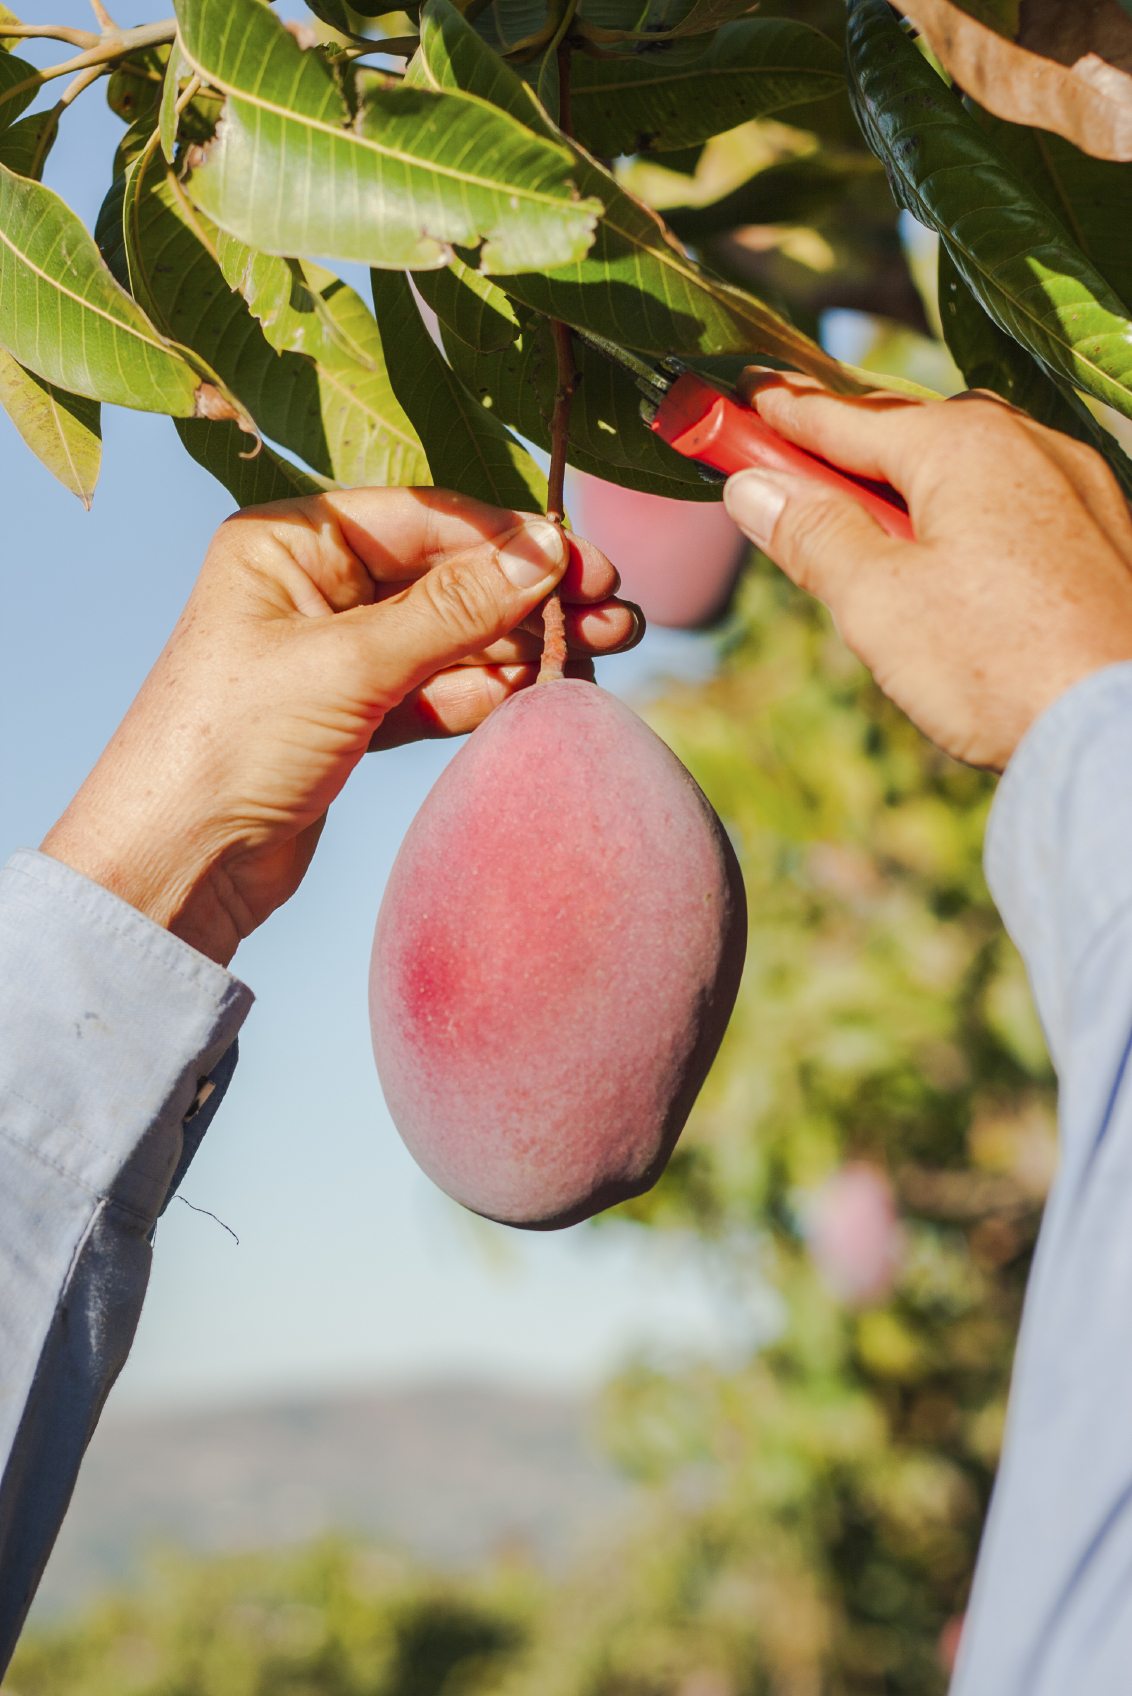
Label: Mango